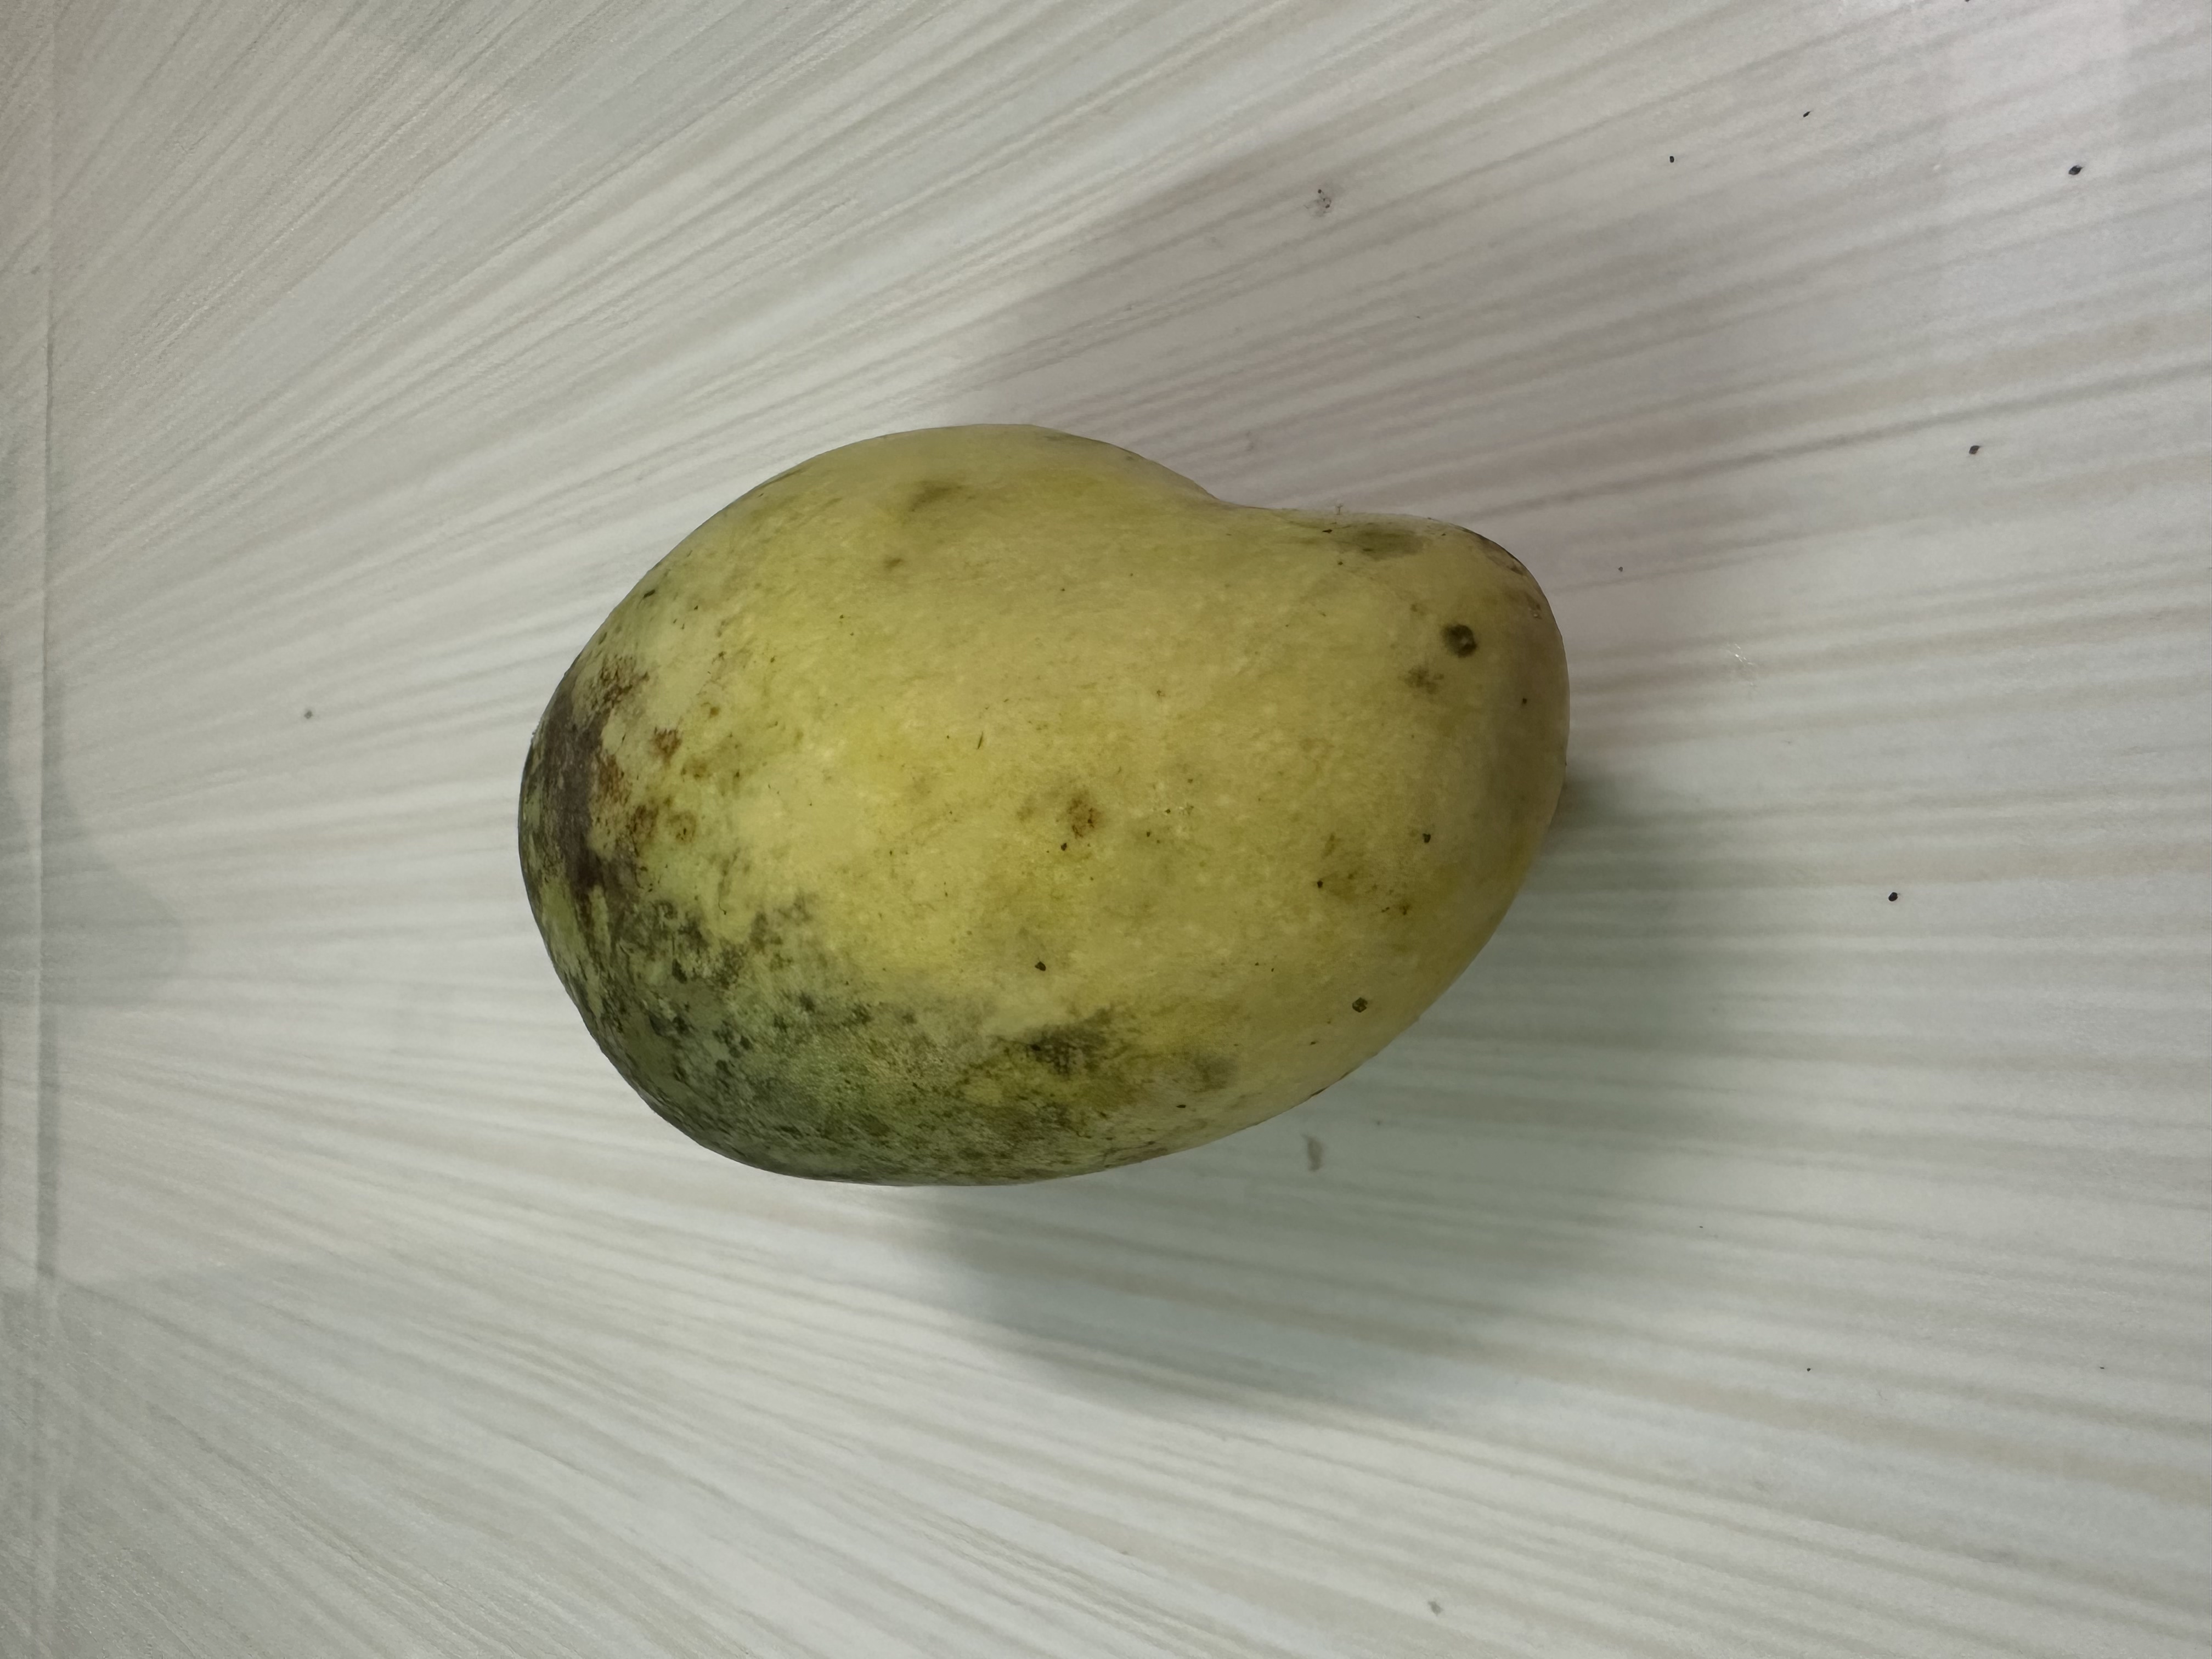
Mango variety: Katimon